Journey to the Death

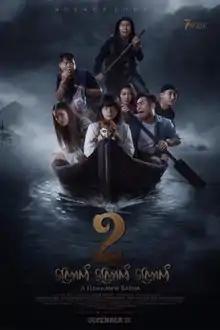
Official Film Poster

Kyauk Kyauk Kyauk 2: Journey to the Death is a 2019 Burmese horror comedy film, directed by Aww Ratha starring Nay Toe, Nan Su Oo, Htun Htun, May Myint Mo, Tyron Bejay, Joker and Pyae Pyae. This is the sequel movie of Kyauk Kyauk Kyauk And Second Installment Of film series. The film, produced by 7th Sense Film Production premiered in Myanmar on December 26, 2019.